Şadiye Sultan

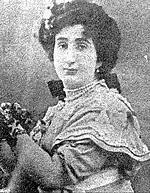
Şadiye Sultan young

On 31 March 1909, Abdul Hamid betrothed her to Ali Namık Bey, son of Küçük Said Pasha. After the overthrow of her father in 1909, the princess followed her father into exile at Thessaloniki. The next year she returned to Istanbul.